Hackley Library

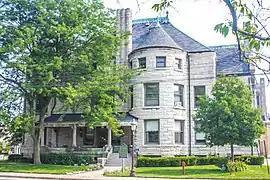
Torrent House

The Torrent House is a 31-room mansion built in 1891-1892 for $250,000 for lumberman, alderman, justice of the peace, and 3-term mayor of Muskegon John Torrent (1833-1915). Torrent owned mills in Muskegon, Manistee, Ludington, Whitehall, Traverse City and Sault Ste. Marie. The residence has also housed a mortuary, hospital and been a local Red Cross headquarters. It was purchased by the city of Muskegon in 1972 to preserve it and avoid demolition. It is located at 315 West Webster Avenue. A Michigan Historical Marker is on site.